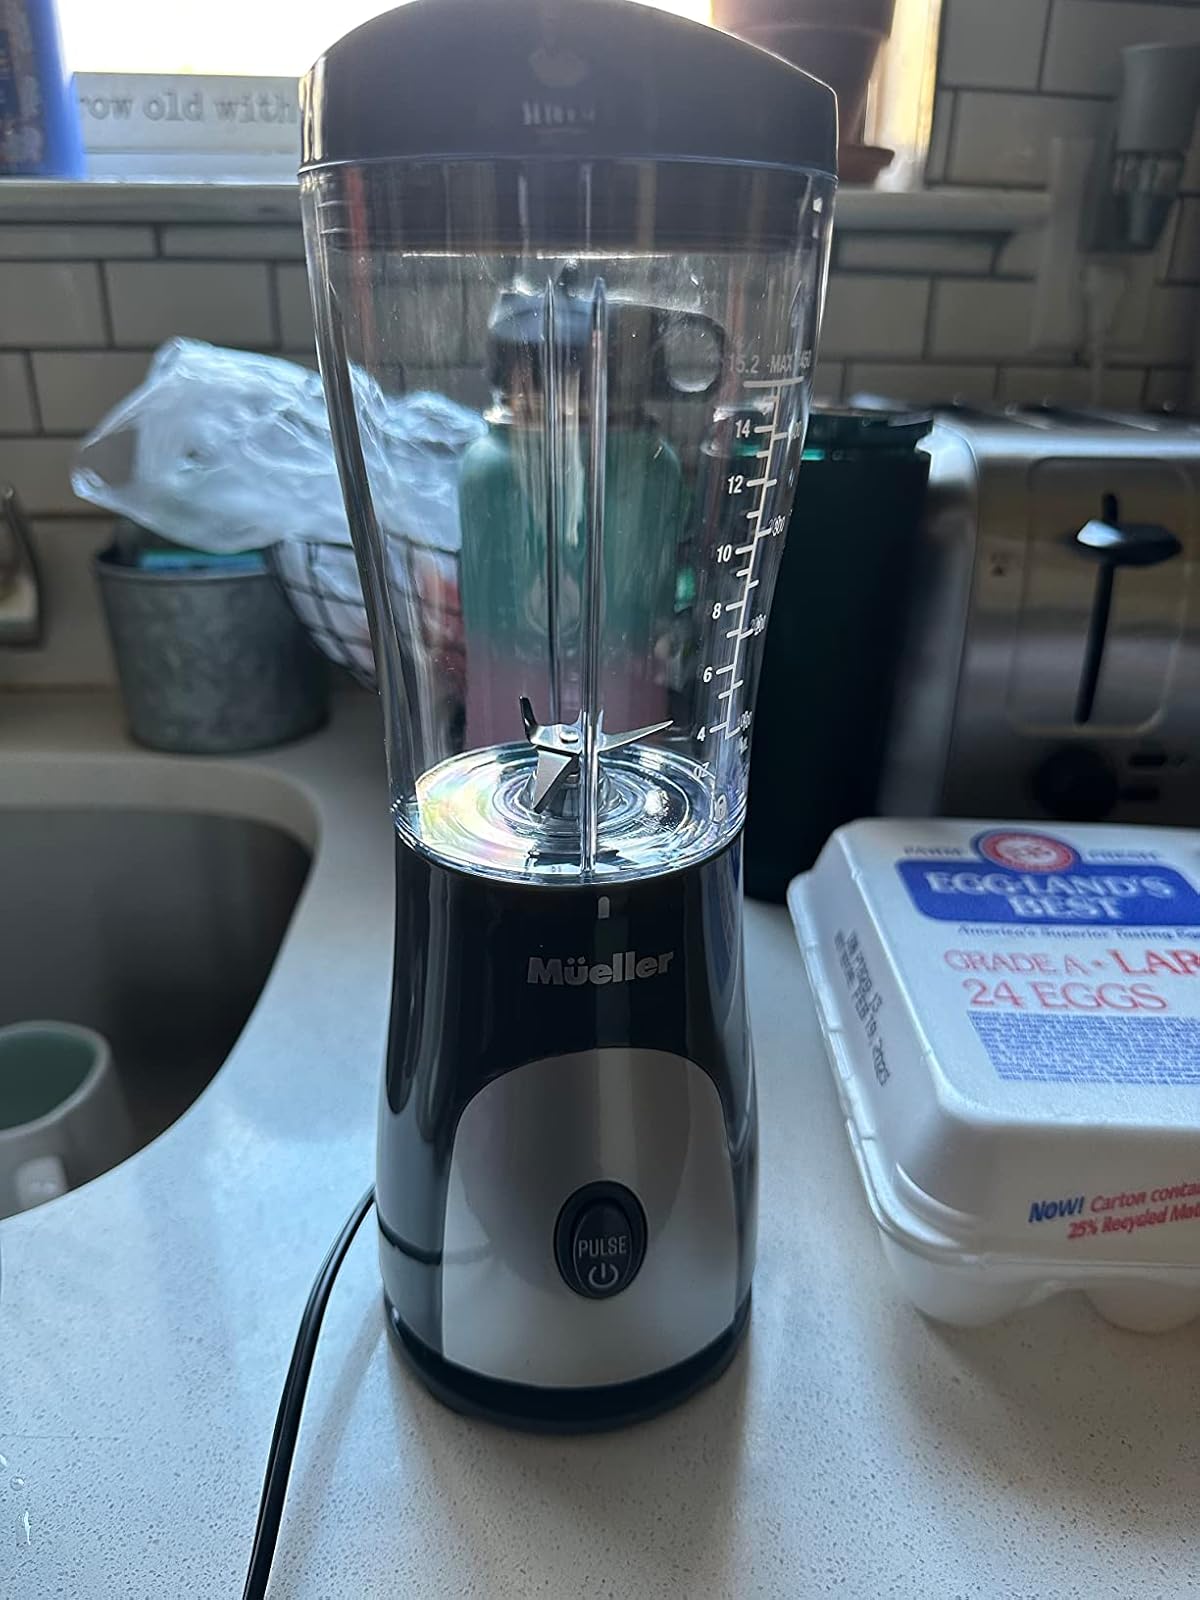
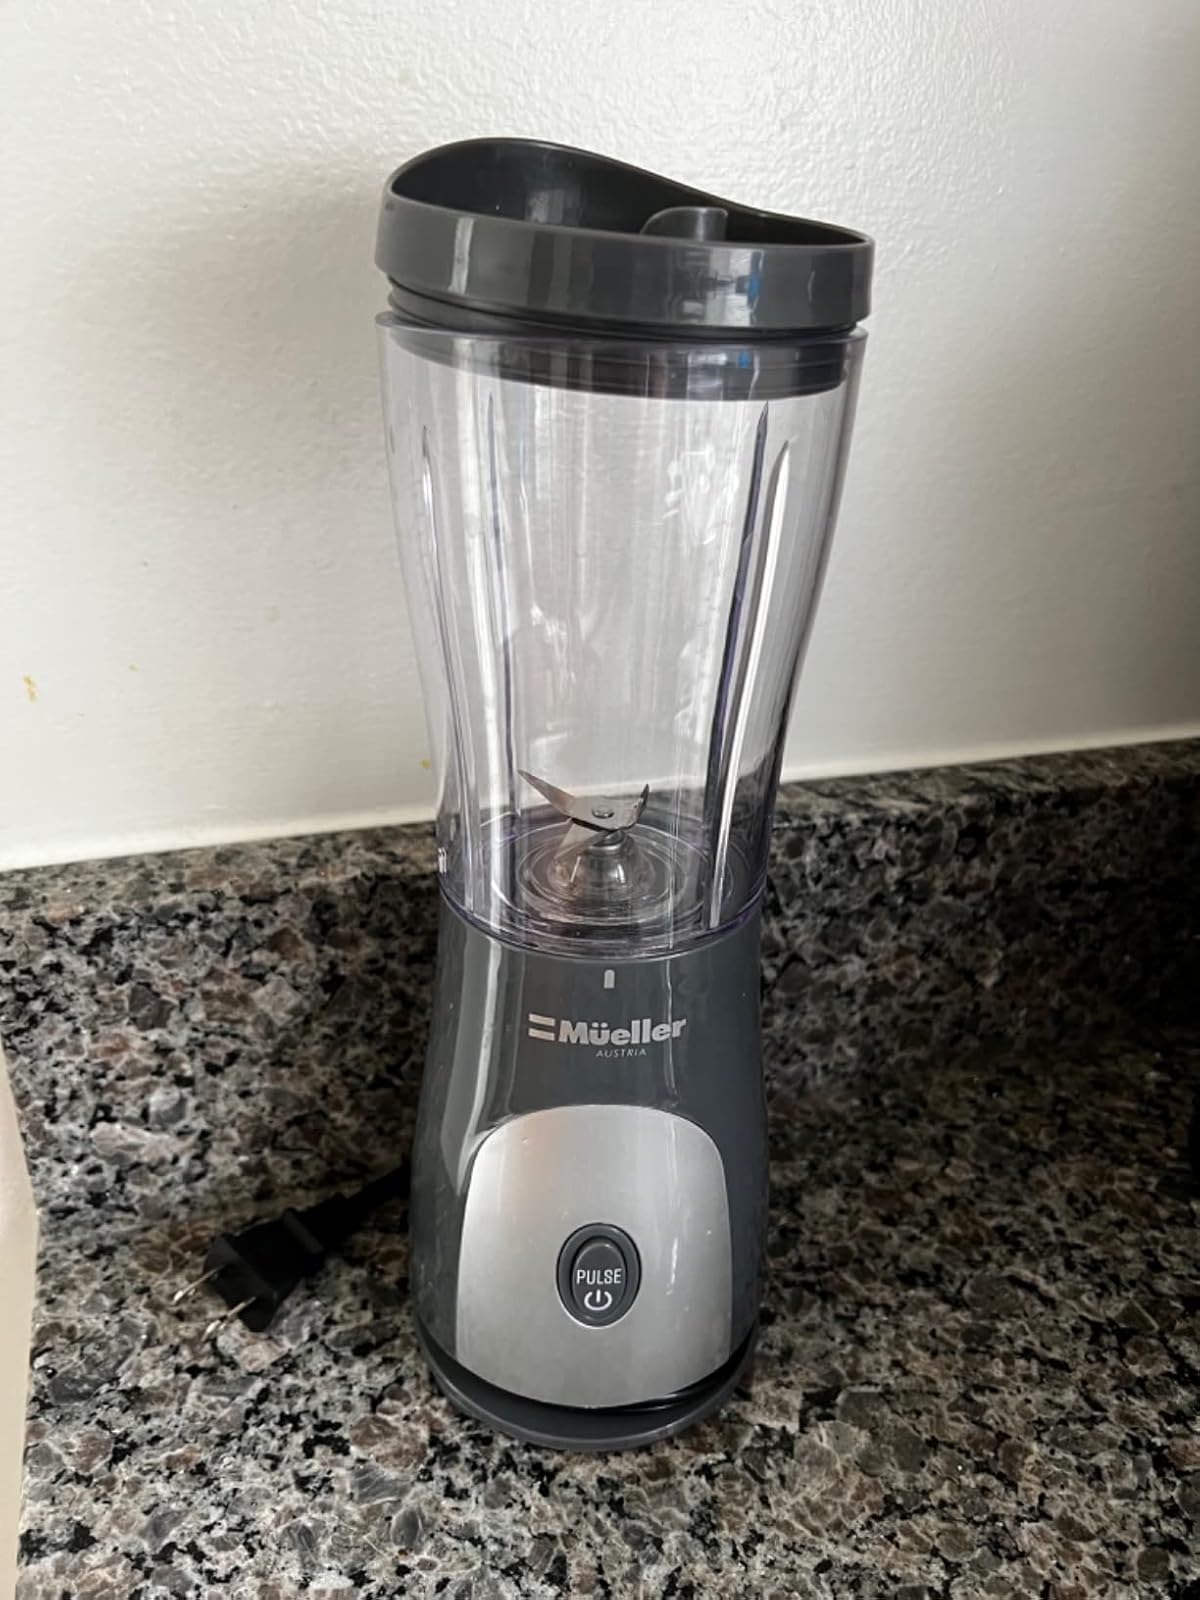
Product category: items_blender
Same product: yes